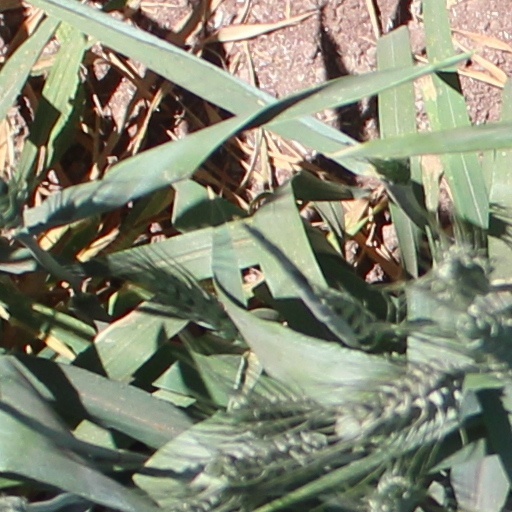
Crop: wheat